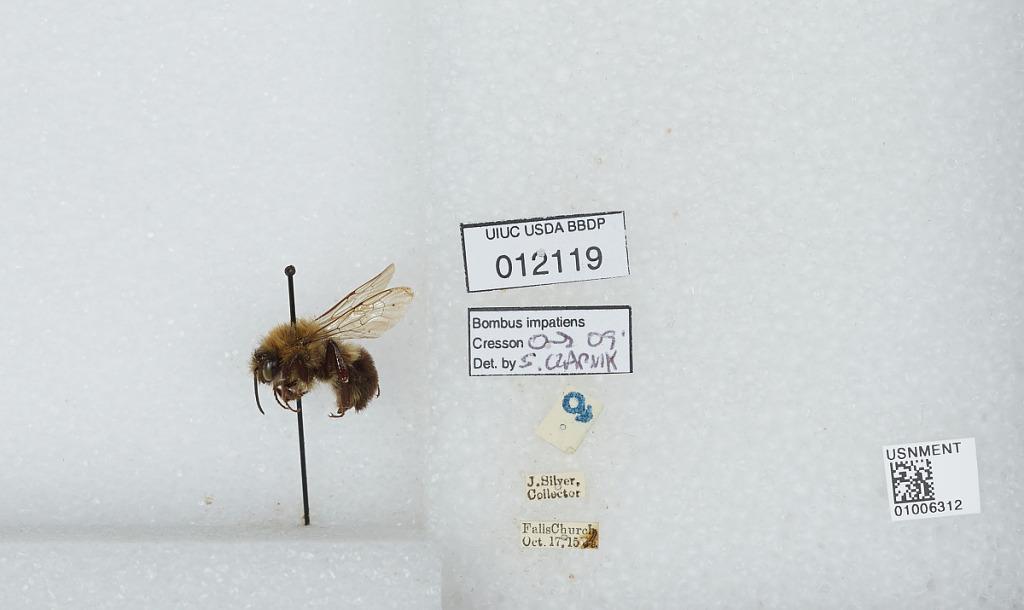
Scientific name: Bombus (Pyrobombus) impatiens Cresson
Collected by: J. Silver
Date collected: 1915-10-17
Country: United States
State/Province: Virginia
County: Falls Church
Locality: Falls Church
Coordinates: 38.8858, -77.1722
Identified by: Czarnik, S.